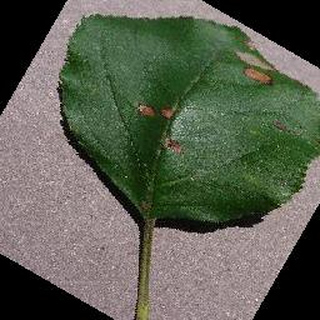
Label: apple_black_rot